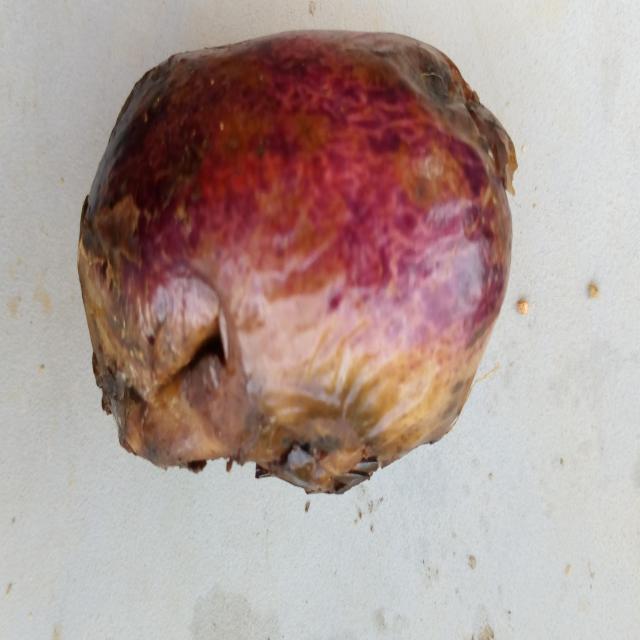
Plum grade: rotten